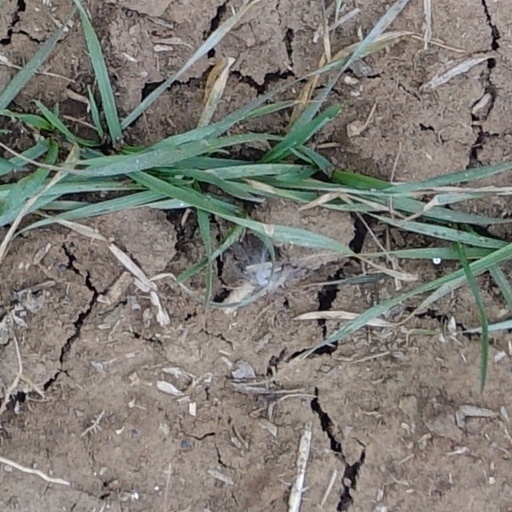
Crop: wheat